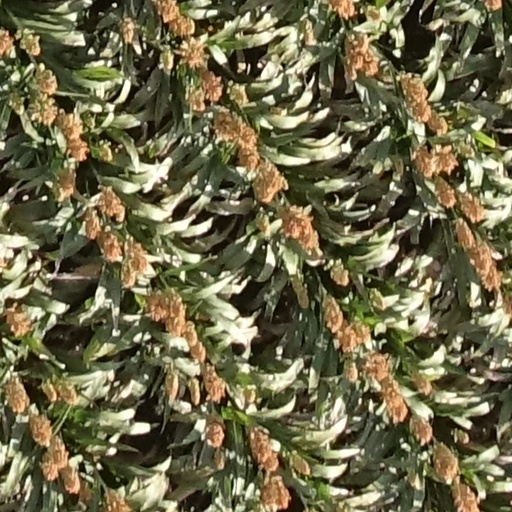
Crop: sorghum